Mablethorpe loop railway

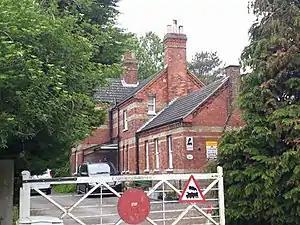
Grimoldby station building

The southward connection to Mablethorpe via Willoughby had always dominated in serving the holiday traffic. The decline in the use of rural railways for ordinary passenger and goods business was heavily felt in the locality and the line between Louth and Mablethorpe closed completely on 5 December 1960. However on one night in the summer of 1961, a late night return excursion to Lincoln had to traverse the route because of a derailment on the level crossing at the south end of Mablethorpe Station, so that the train was unable to run on its ordinary route direct to Willoughby.